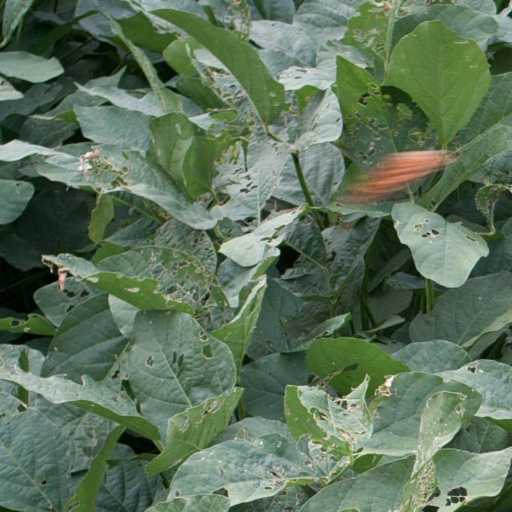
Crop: soybean